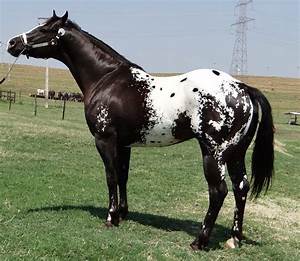
Label: cavallo